Philadelphia Flyers

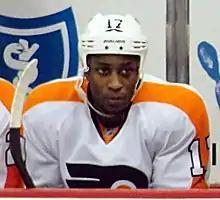
Wayne Simmonds played for the Flyers from 2011 to 2019.

The Flyers did not qualify for the playoffs for the second time in three seasons in 2014–15, and head coach Berube was subsequently fired after the season. The Flyers finished with 33 wins and 31 losses for 84 points. On May 18, 2015, the Flyers hired the former head coach of the University of North Dakota men's team, Dave Hakstol. Hakstol had been North Dakota's coach for the past eight seasons, during which he accumulated a 289–143–43 record and led the school to the NCAA tournament in each season at the helm. In the 2014–15 NCAA season, the university went 29–10–3 and advanced to the Frozen Four for the seventh time during Hakstol's tenure.